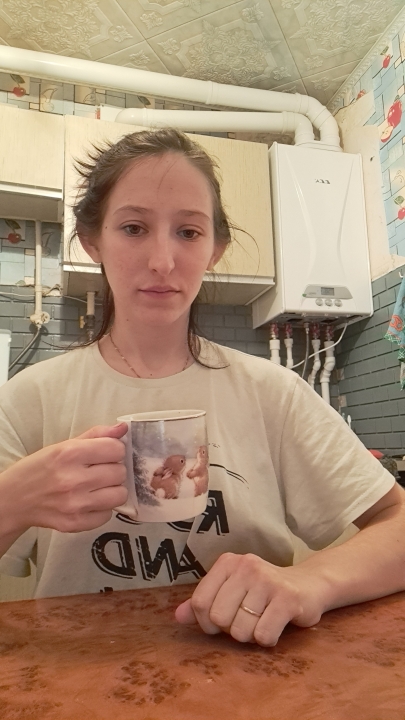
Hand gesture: no_gesture